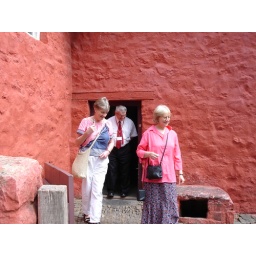
Val & Lorraine at St Fagans June 2006 (Being chased out of a house by a dirty old man!)